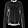
Label: Pullover